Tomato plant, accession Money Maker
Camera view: horizontal (90 deg, fisheye); turntable rotation: 150 degrees
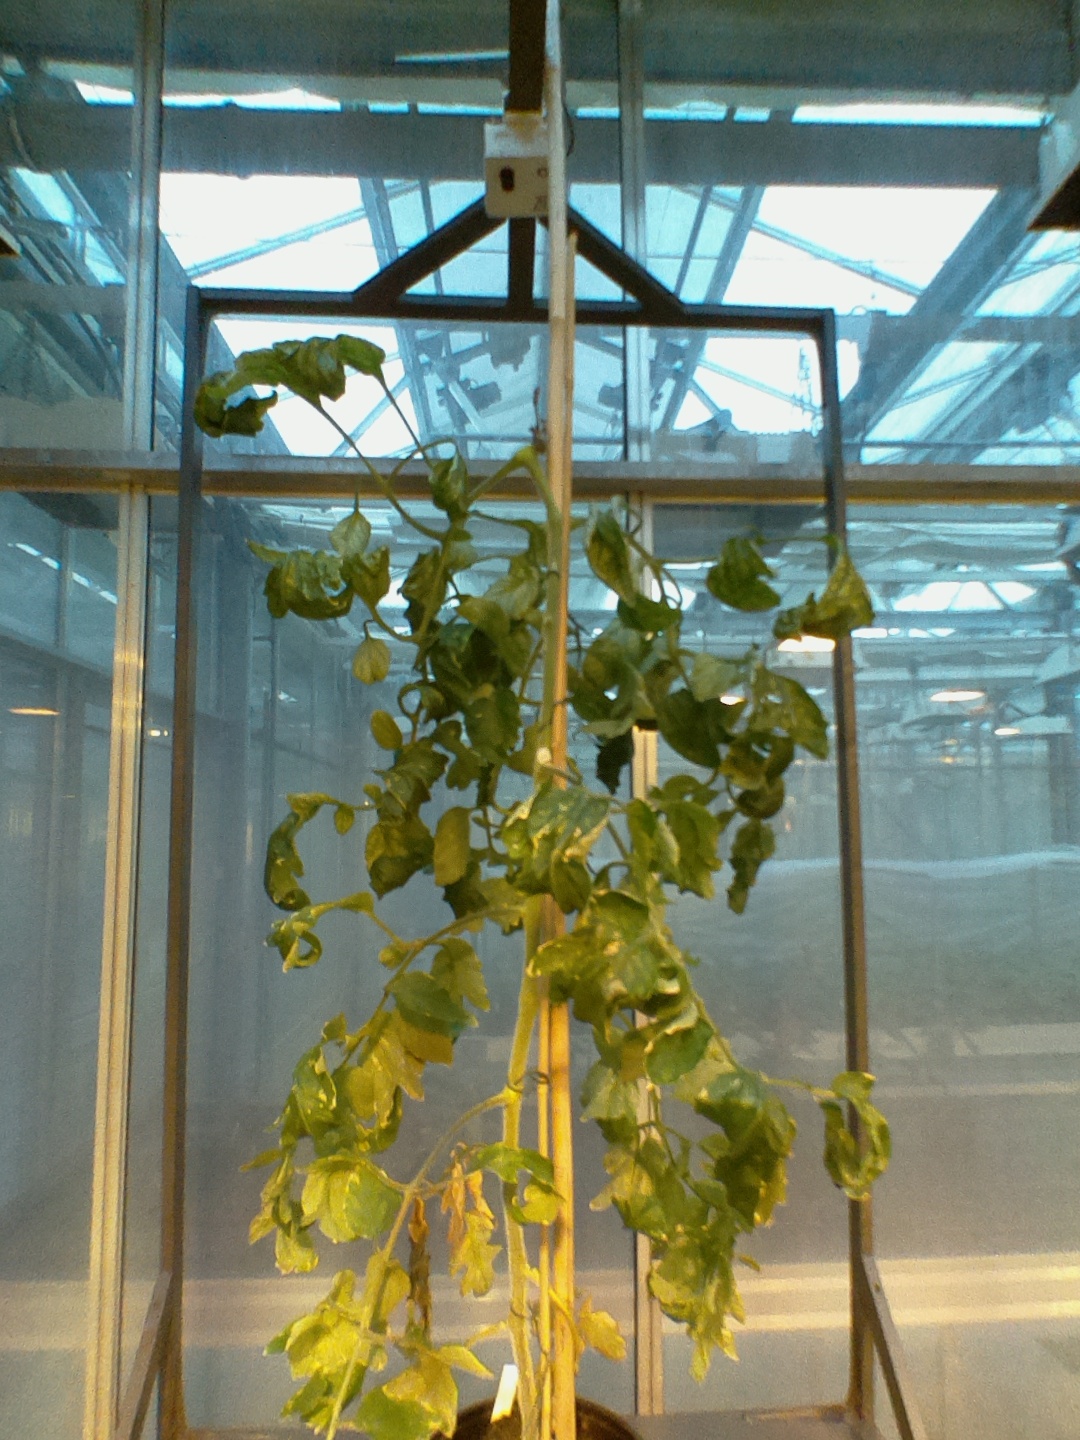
BBCH growth stage 29: 90%-100% Side shoots formed